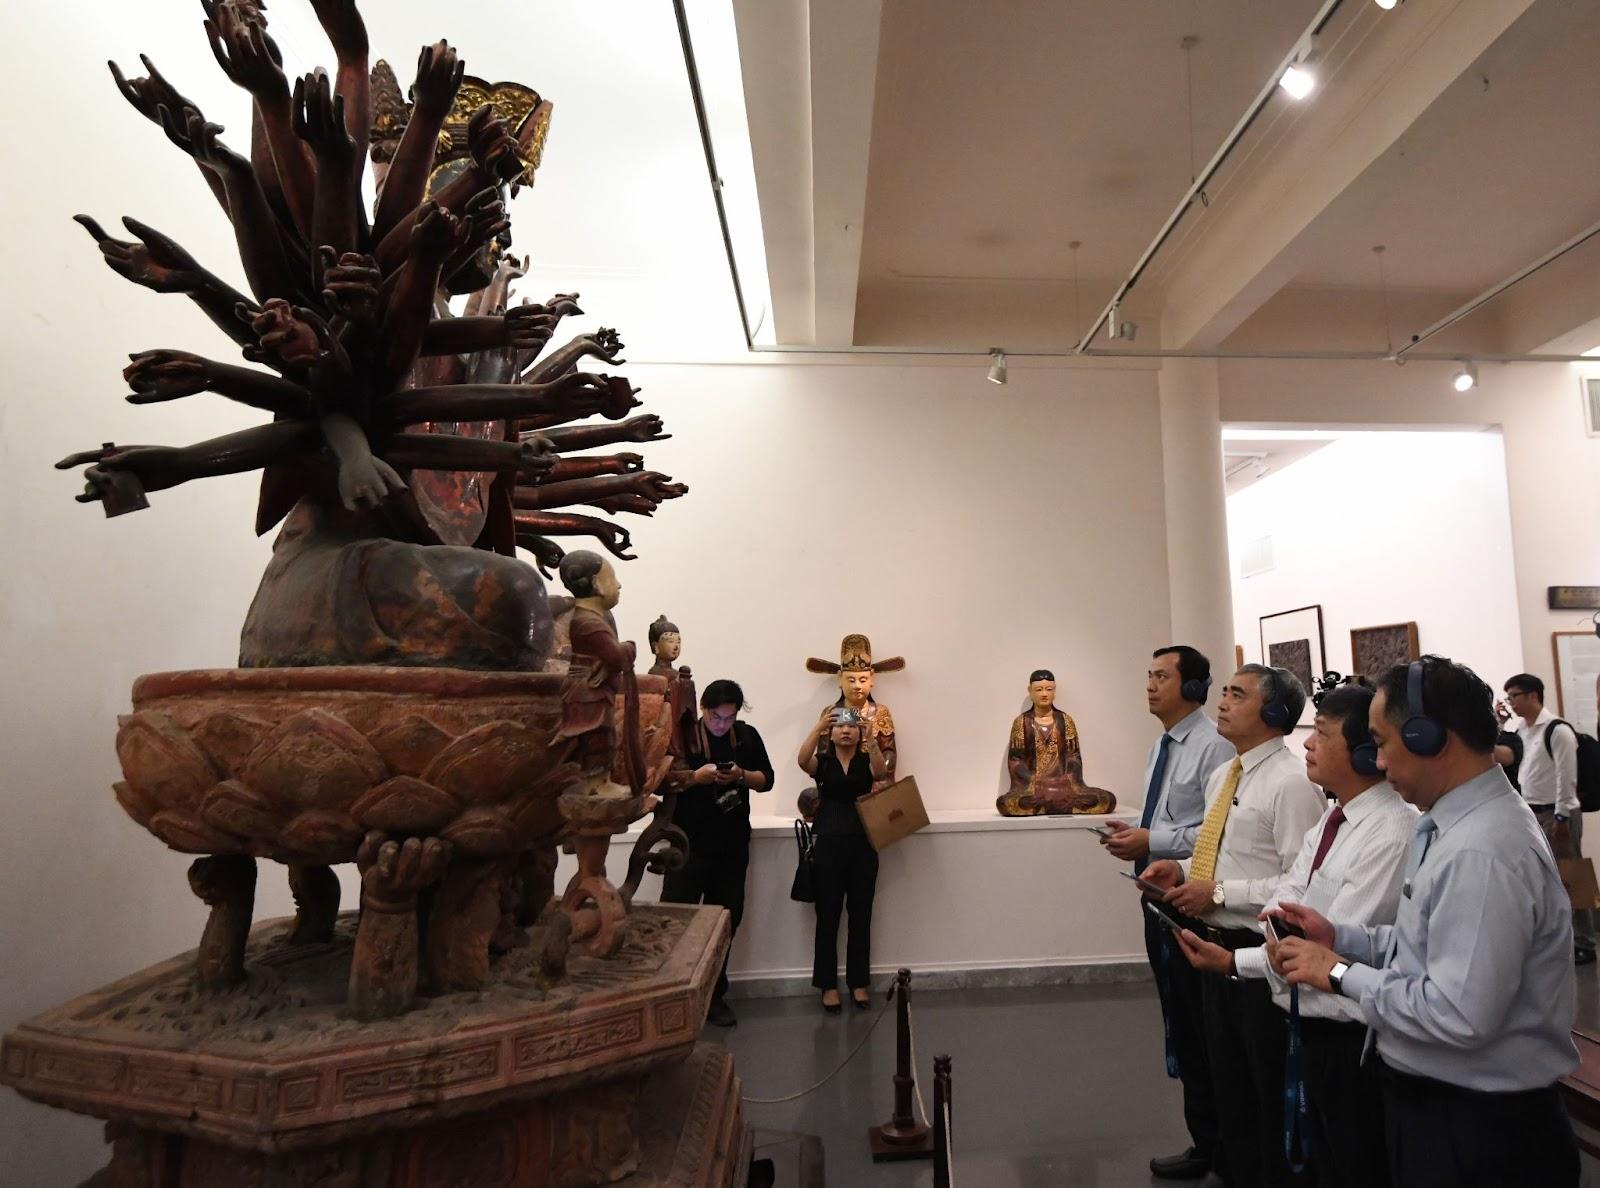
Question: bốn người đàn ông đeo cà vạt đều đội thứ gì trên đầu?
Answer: tay nghe